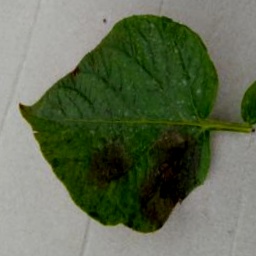
Etiqueta: Late Blight